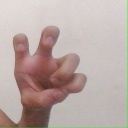
अक्षर: छ